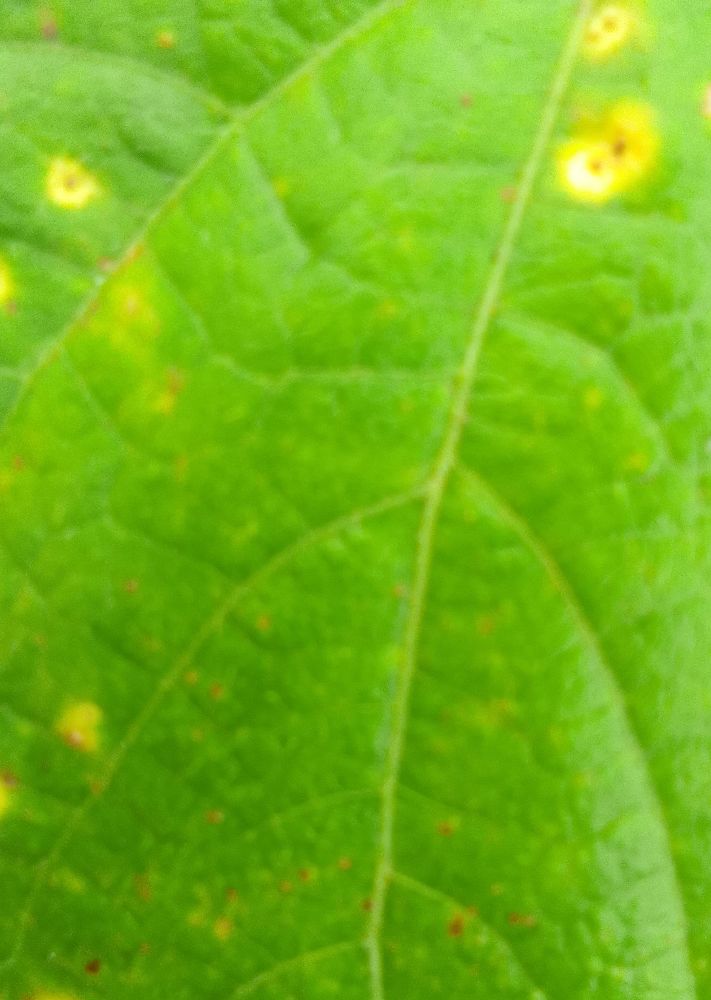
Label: rust